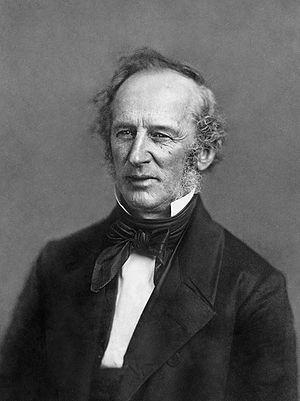
Cornelius Vanderbilt I, né le 27 mai 1794 à Staten Island et mort le 4 janvier 1877 à Manhattan, est un entrepreneur et homme d'affaires américain qui bâtit sa fortune dans la construction maritime et les chemins de fer, ce qui lui valut le surnom de Commodore. Il était le patriarche de la famille Vanderbilt, et il a fait le don qui a fondé l'Université Vanderbilt.
Vanderbilt Avenue est le nom de trois avenues de la ville de New York, toutes nommées en l'honneur de Cornelius Vanderbilt, le créateur de la gare de Grand Central Terminal. Les trois avenues se trouvent respectivement à Brooklyn, à Manhattan et à Staten Island.